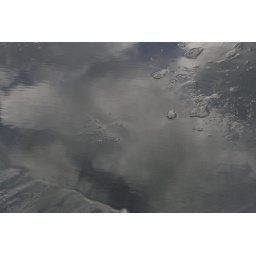
Reflection of the sky in sand water